Antequera-Santa Ana railway station

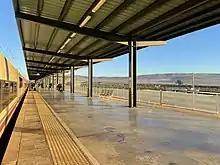
Station platform

Antequera-Santa Ana railway station is a railway station at a railway junction near the Spanish town of Antequera, Málaga in Andalusia. It is located from the town centre. It was created principally to serve passengers on the developing AVE high-speed rail system. However, the station has access to Iberian gauge lines for conventional services.